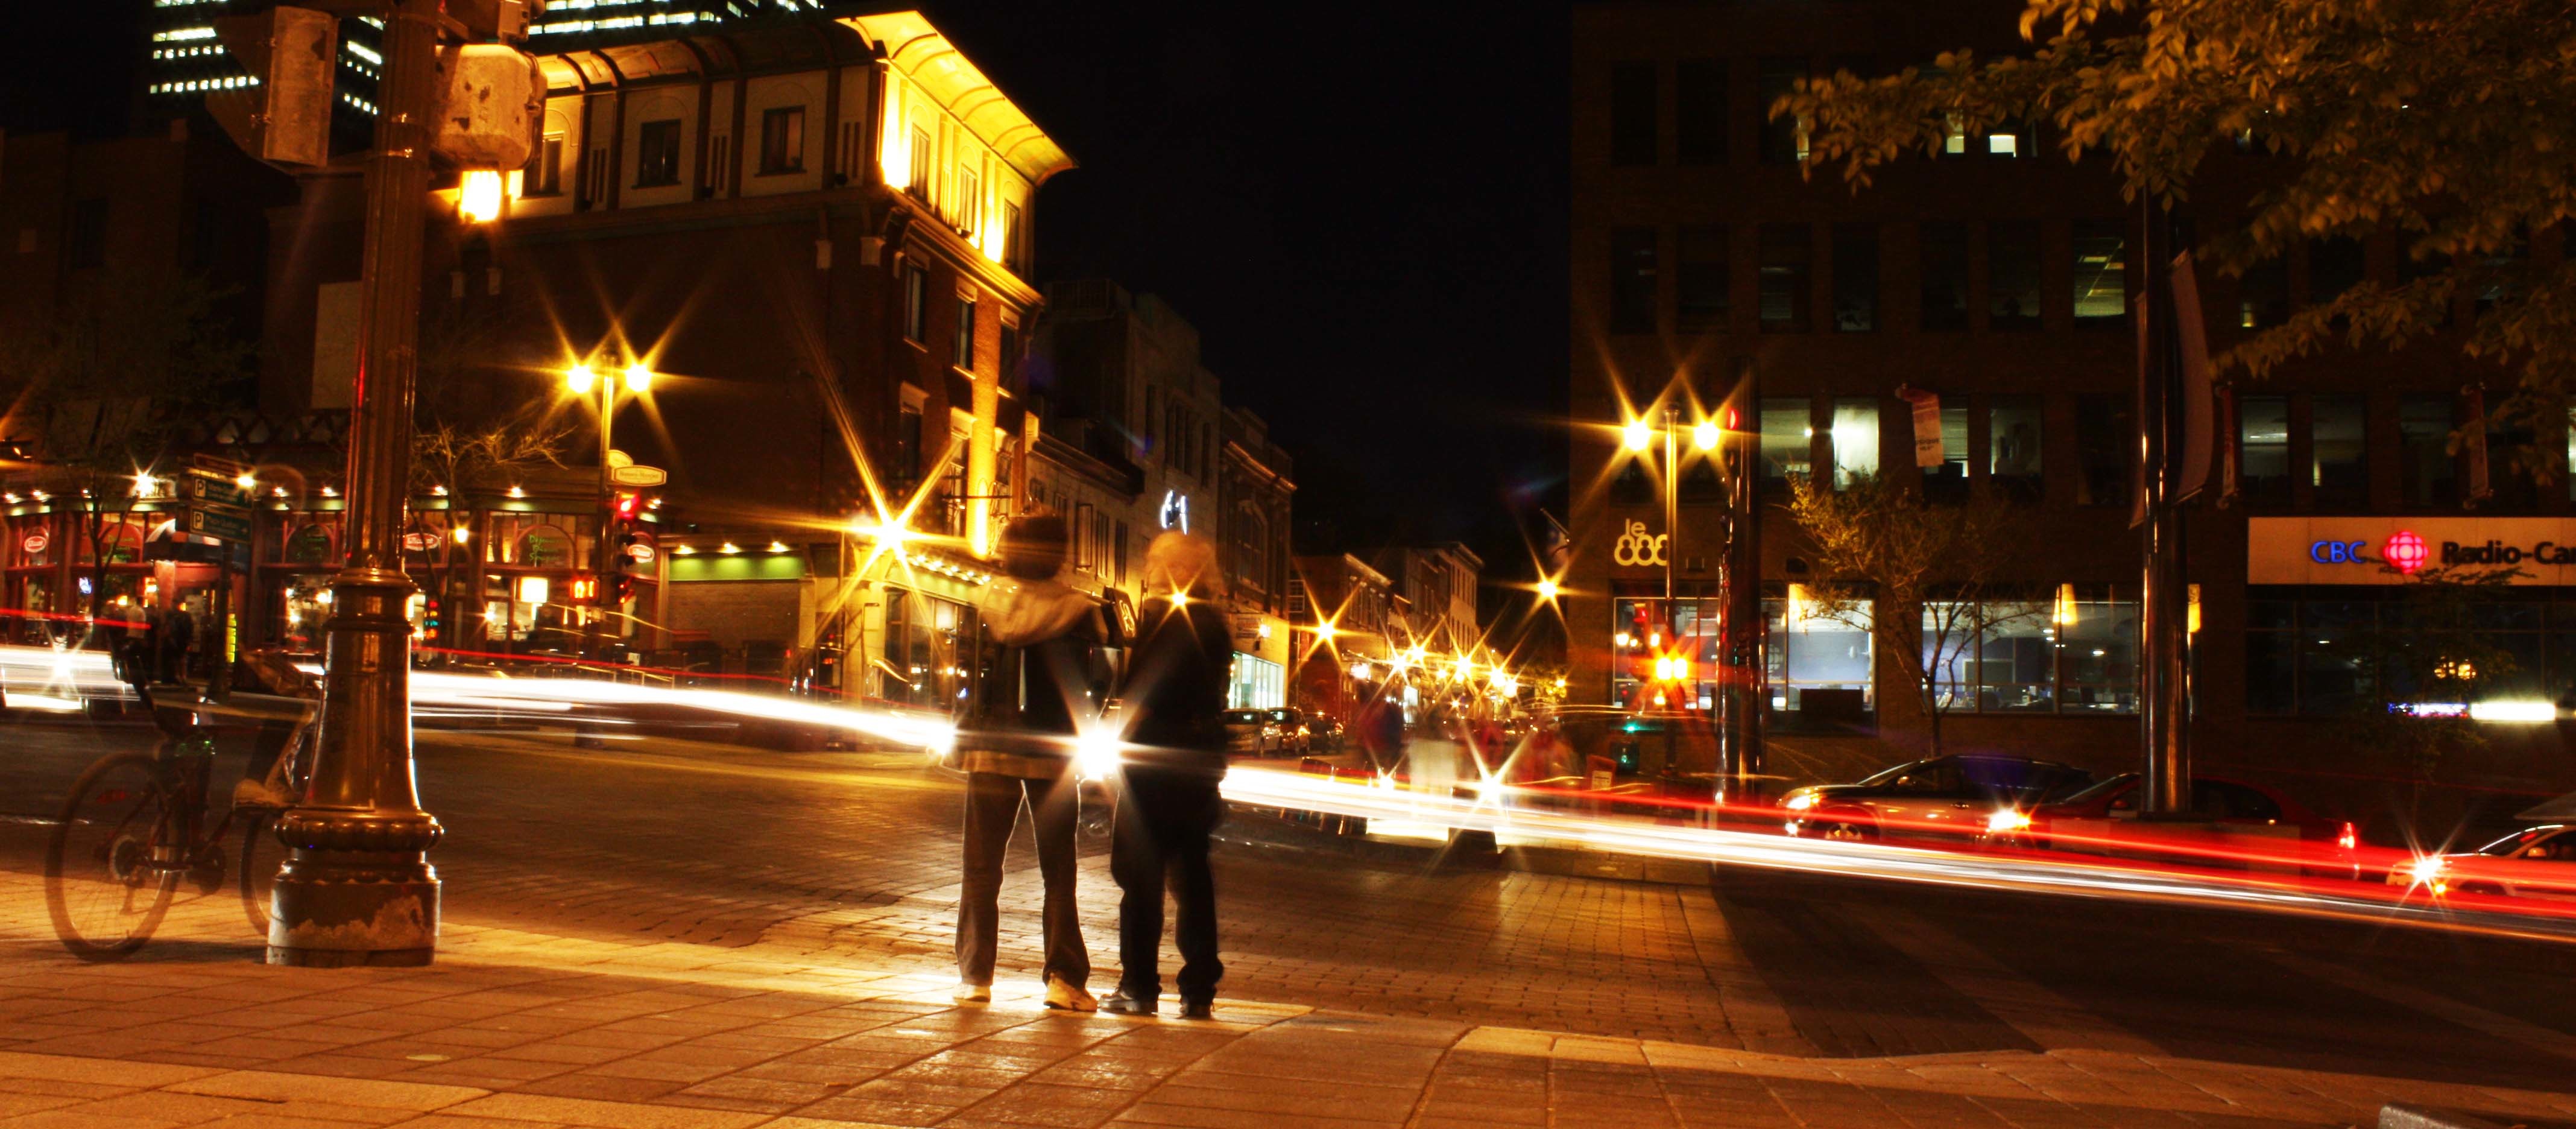
pedestrian, light, road, traffic, street, night, town, city, cityscape, downtown, evening, plaza, street light, lighting, light fixture, metropolis, urban area